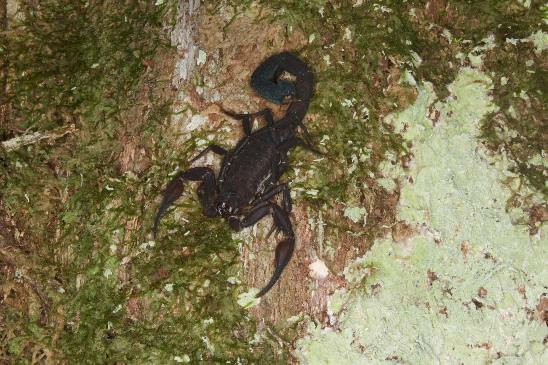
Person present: No